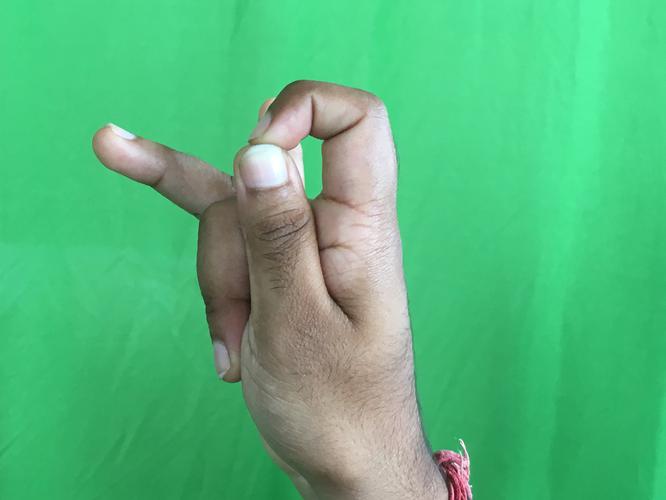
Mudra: Katakamukha_3
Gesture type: single_hand